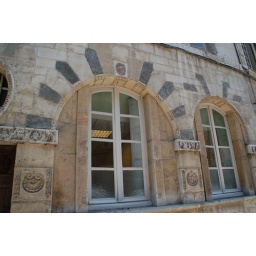
Old stone building in Beaune with carvings